403 Helicopter Operational Training Squadron

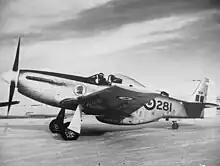
F/O Lynn Garrison with 403 Squadron 9281, 1956.

Early in 1948, ex-Air Force officers in Calgary pressed for the formation of an Auxiliary Squadron in the city.